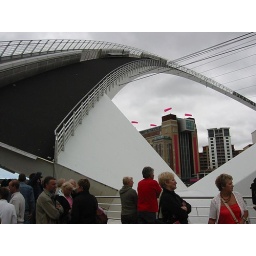
The 'Blinking Eye' Millennium bridge closing after letting a ship through. Baltic art gallery in background.